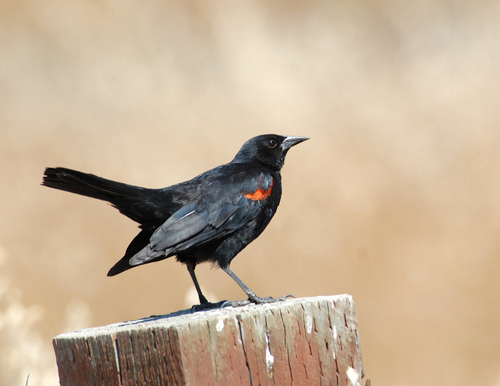
the bird is black with orange wingbars and a long black tail.
this bird has a black crown, black breast, and a black wing with a red spota small black bird with a bright orange covert and a short black bill.
this dark colored bird has black thighs and a small black bill.
this bird is nearly all black with an orange covert.
a medium sized bird with a deep black colored body.
a bird with a black bill, black breast and black brown.
a black bird with long tail feathers and a red spot on its side.
this bird has a black crown with black and orange coverts and black feet.
a small bird with black color with an orange wingbar.
Species: Red Winged Blackbird